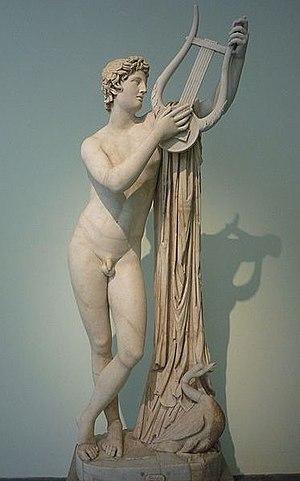
Statue de Pothos, Musée archéologique de Naples, Italie